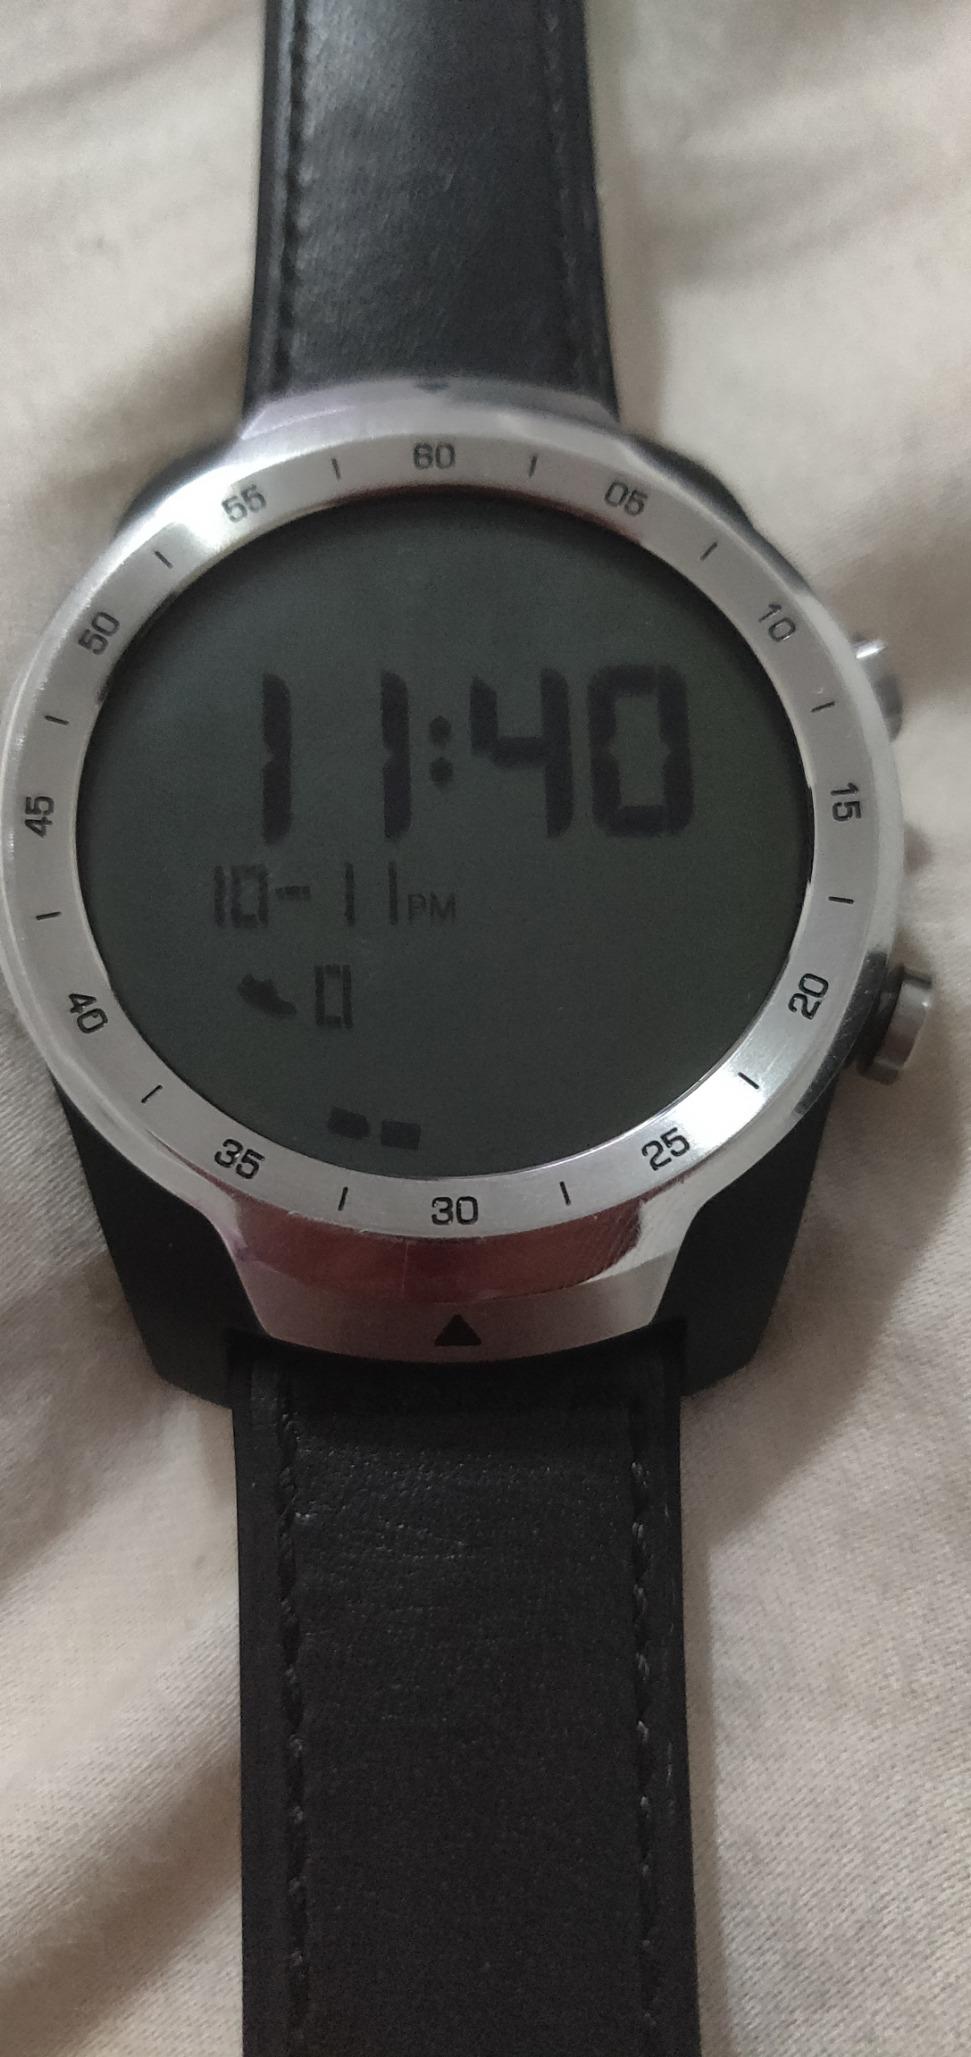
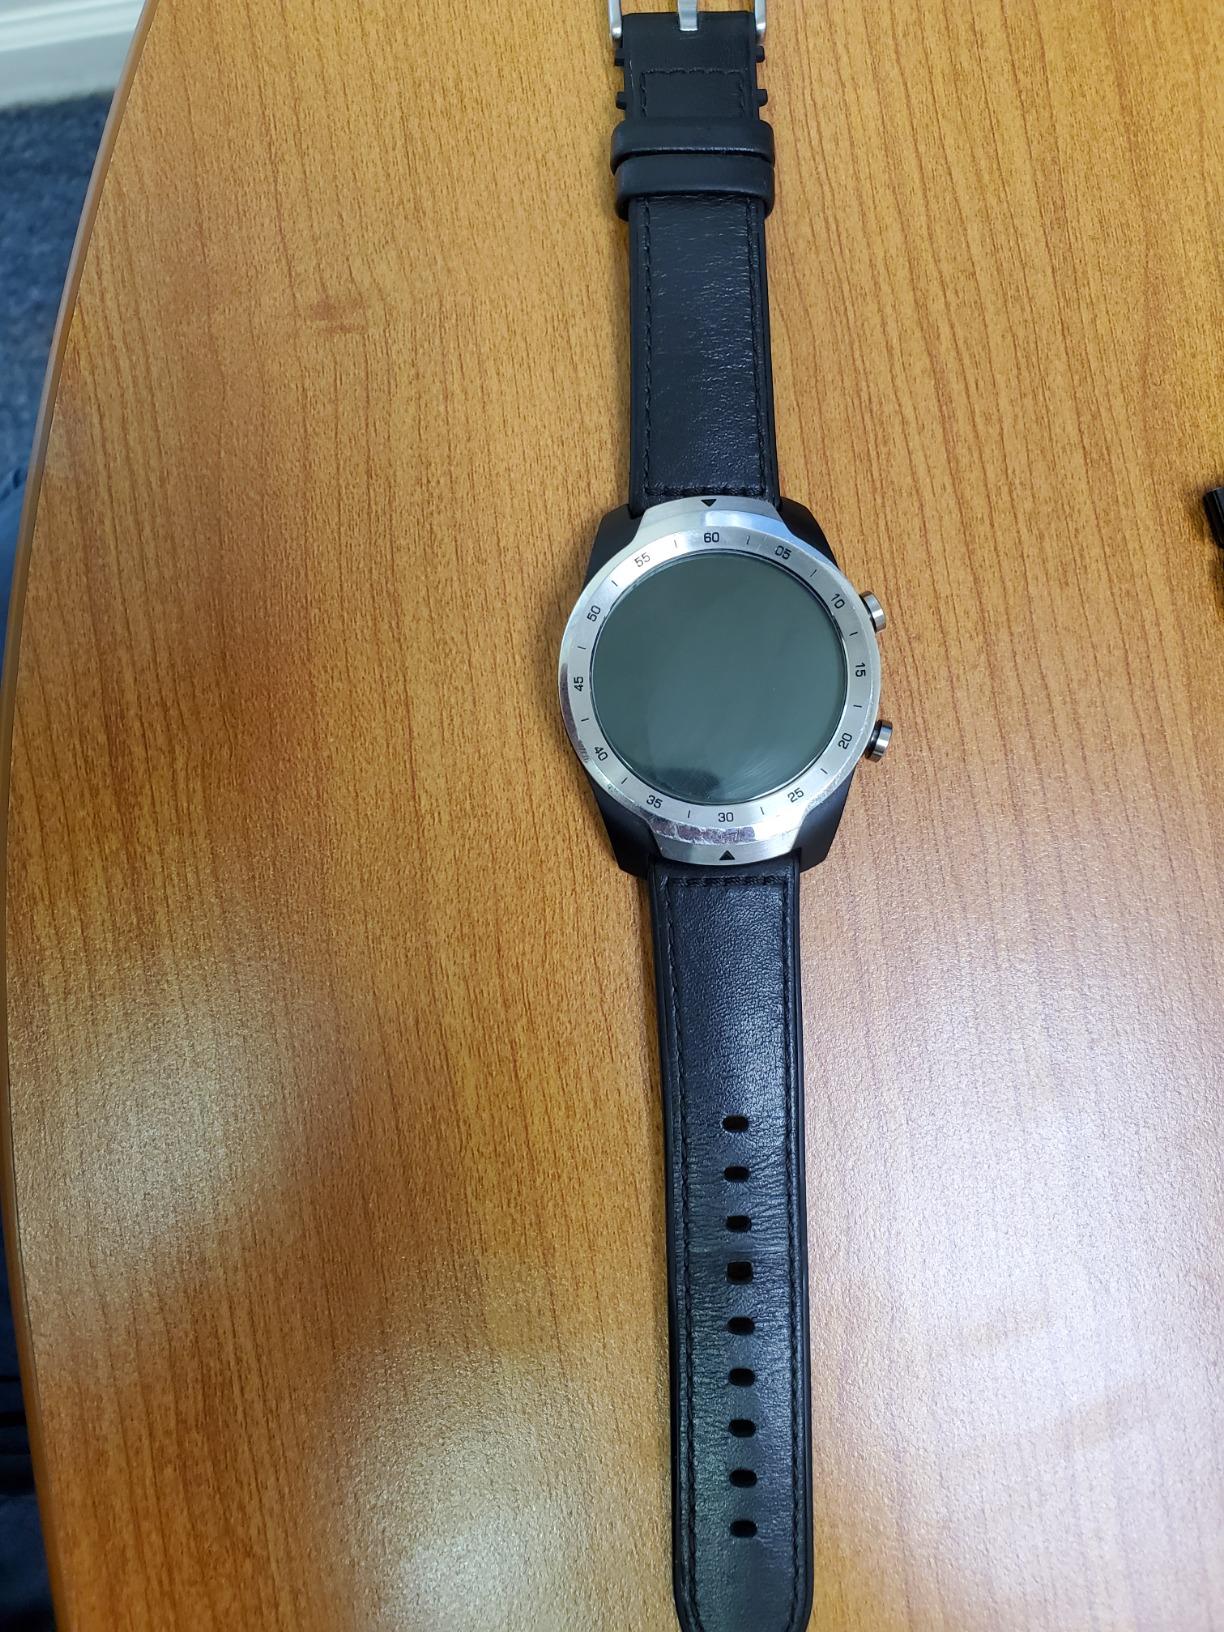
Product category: smartwatch
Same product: yes